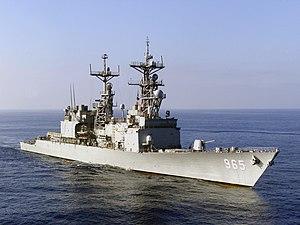
Voici la liste des destroyers de la marine des États-Unis. La liste est organisée en fonction du numéro d'immatriculation du navire puis par ordre alphabétique.